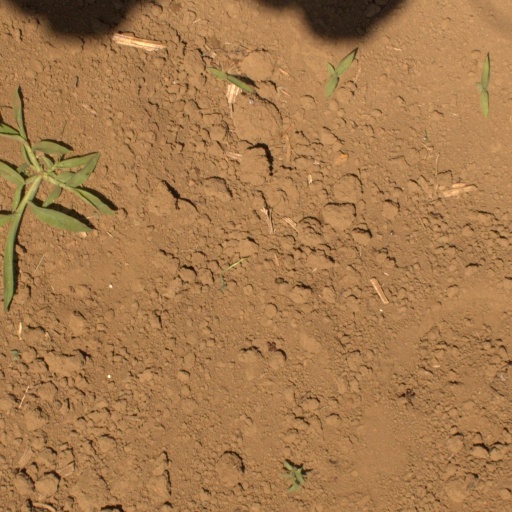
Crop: Jerusalem artichoke